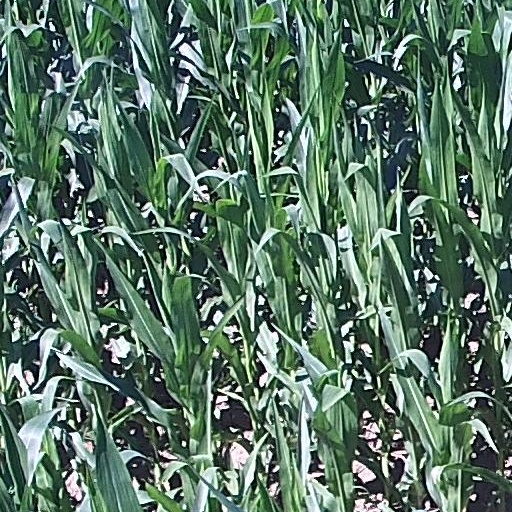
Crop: maize; corn